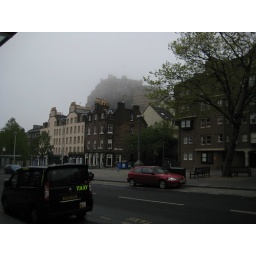
Edinburgh castle from the street in front of the hotel.